Pilatus PC-24

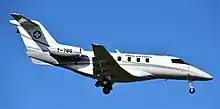
Swiss Air Force PC-24

The three prototypes flew 2205 hours including icing conditions and very hot temperatures, outside its flight envelope, bird strikes, structural stress tests and noise tests before it received EASA and FAA type certification on 7 December 2017. Its performance goals were met or exceeded, like its maximum speed raised from .